Toyota Celica

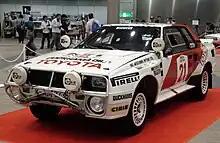
Juha Kankkunen's 1985 Toyota Celica TwinCam Turbo (TA64) Group B rally car

In September 1982, the first Celica turbo was launched in Japan for the local market only. The GT-T (TA63) came with the twin-spark 1.8-liter 3T-GTE engine, W55 5-speed manual gearbox, a limited slip differential, pump up lumbar "sports" seats and optional digital dash. To meet the FISA regulation for Group B Rally Car to compete in the World Rally Championship (WRC), 200 units of the Celica GT-TS were built. These were the basic cars for Group B Celica Twincam Turbo (TA64) which were built and rallied by Toyota Team Europe (TTE). The Group B Celica TCT made its WRC debut in the 1983 Rally Finland. The production car had a engine, and with a 4T-GTE engine, the fully works rally car was the most powerful third-generation Celica.